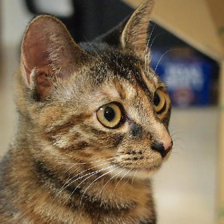
Label: animals